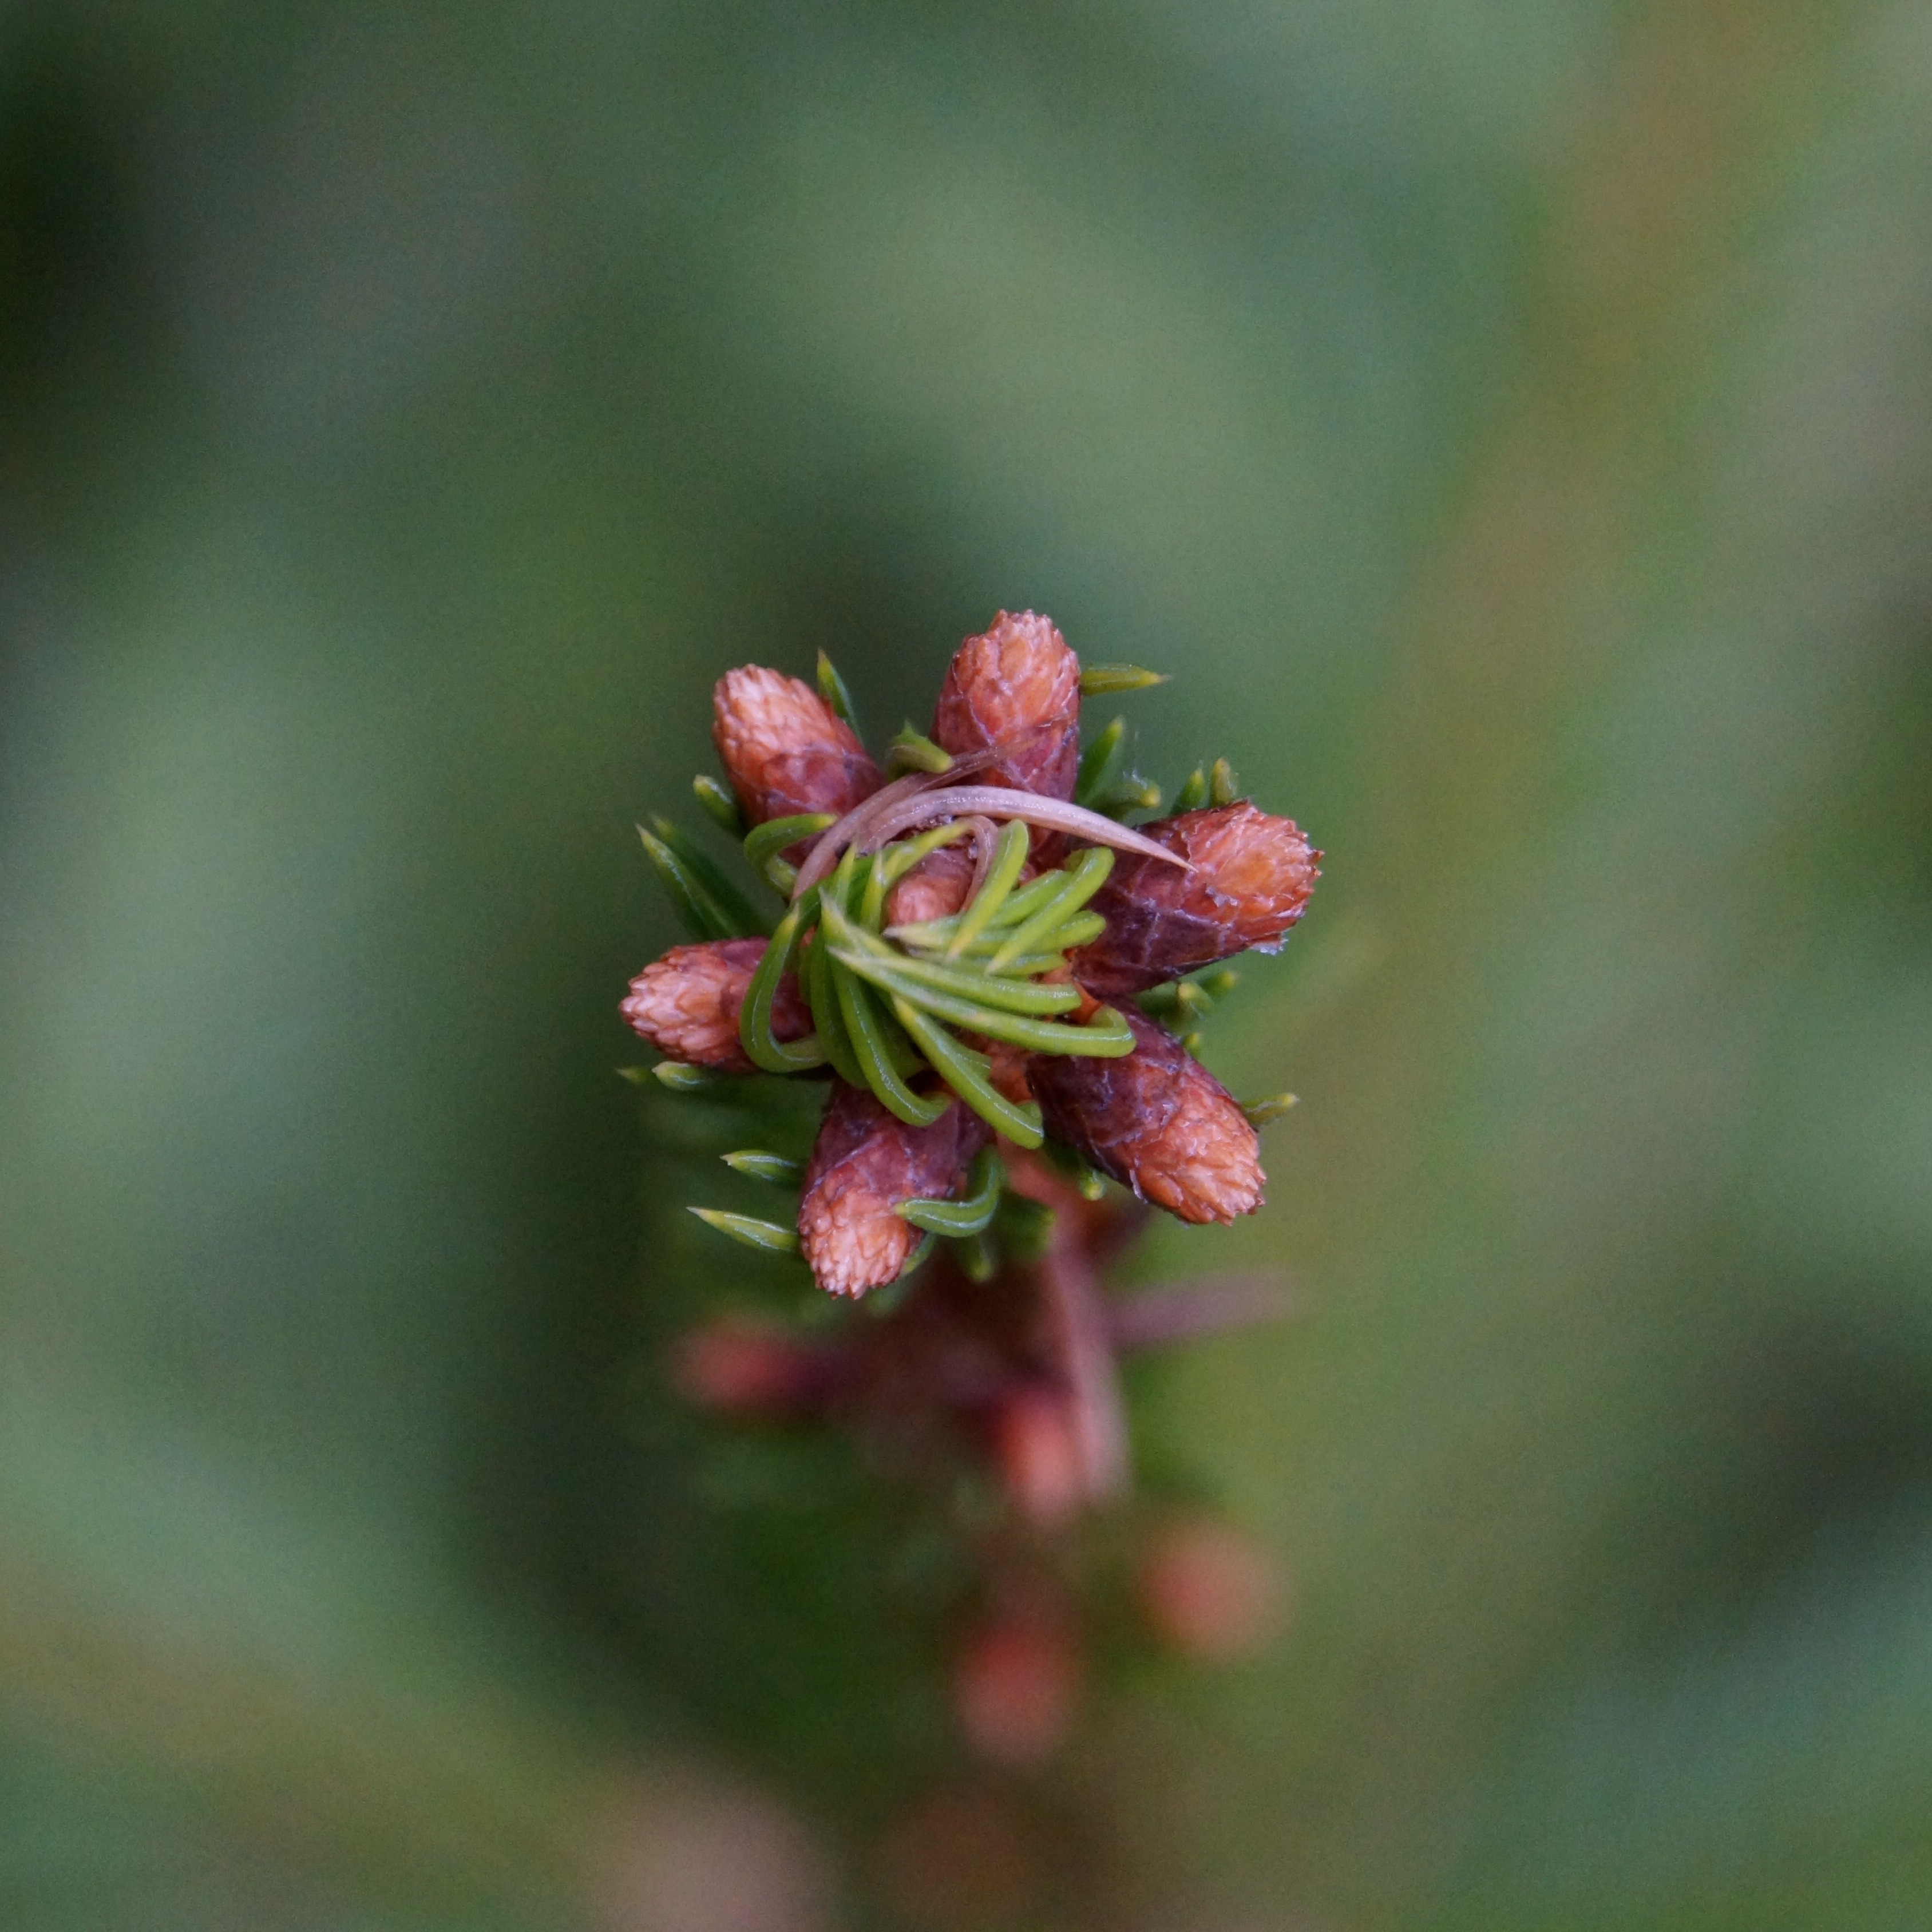
nature, branch, blossom, growth, plant, photography, berry, leaf, flower, produce, grow, botany, flora, wildflower, conifer, close up, shrub, shoot, six, bud, macro photography, flowering plant, land plant